Leszek Szymowski

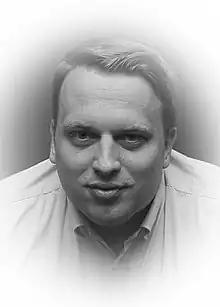

Leszek Szymowski (born 9 May 1981) is a Polish investigative journalist, photographer and traveller. He is author of the articles, documentary movies and books about behind the scenes of unknown political, international and economic scandals in eastern Europe countries. Author of many books and series of publications.